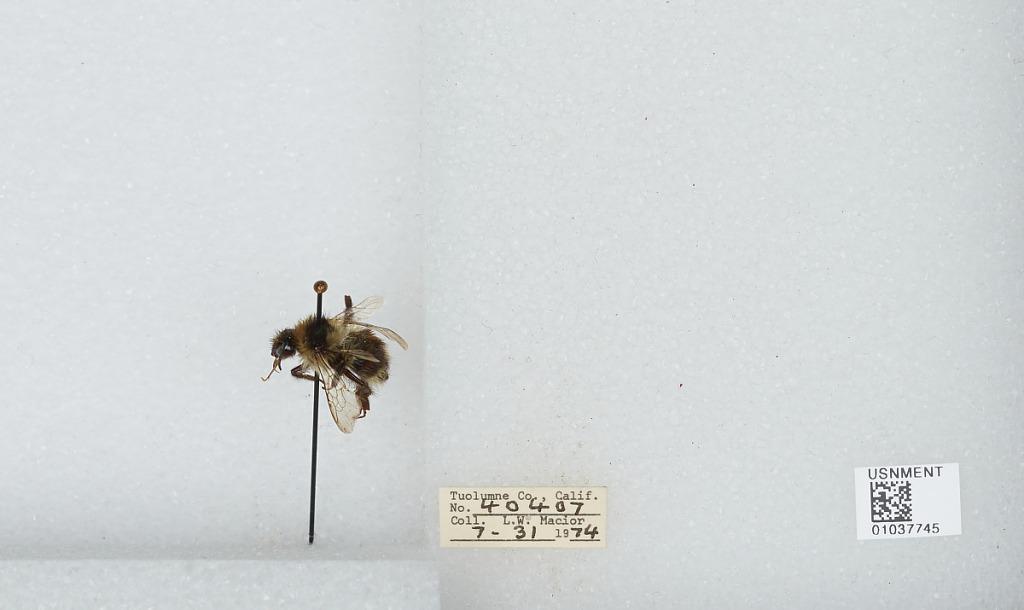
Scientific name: Bombus (Cullumanobombus) rufocinctus Cresson
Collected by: L. Macior
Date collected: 1974-7-31
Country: United States
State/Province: California
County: Tuolumne
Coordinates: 38.02, -119.93